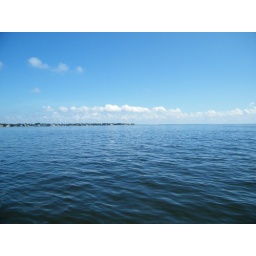
blue sky over Tampa Bay, clouds forming over land ... North